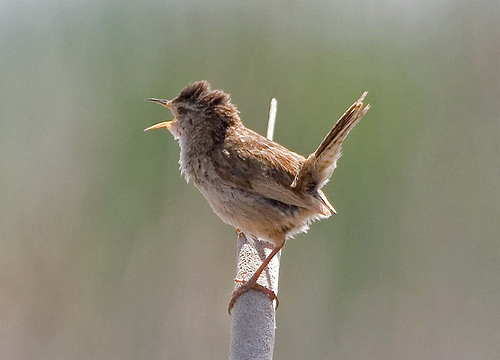
the pointed, sharp, delicate bill is orange, the feet and legs are also orange, the head body, tail and wings are all light brown.
a brown colored small bird with long legs and a yellow narrow beakyellow beaked small bird with brown feathers and orange legs.
a small bird with a light brown belly, medium-brown back, and a short, orange bill.
this is a small brown bird with a small pointed bill, and a tuft at the crown.
this bird has wings that are brown and has a white belly
this bird has wings that are brown and has a yellow bill
this bird has wings that are brown and has a short billthe bird is small with a pointed bill, and the wings are brown.
the crown of the bird has a distinctive brown feather feature, with speckles of white throughout.
Species: Marsh Wren